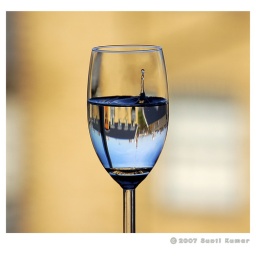
Reflection of the building and sky in a glass of water